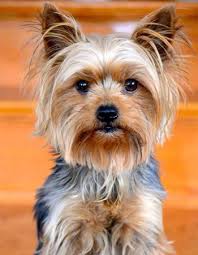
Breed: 231-n000081-silky_terrier